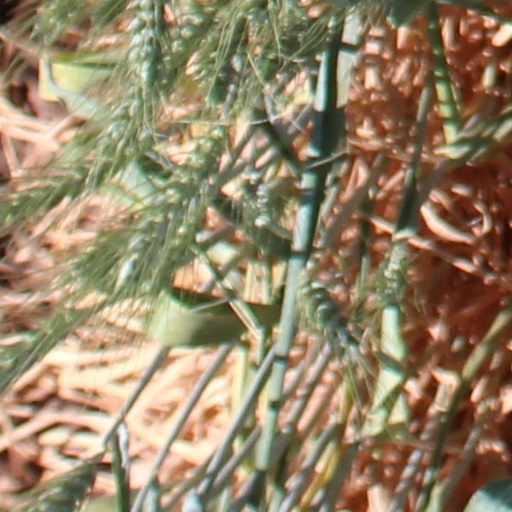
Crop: wheat